1800 United States presidential election

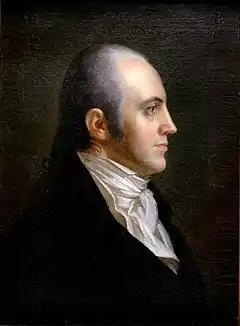
Aaron Burr tied Jefferson in the Electoral College vote.

In February 1801, the members of the House of Representatives balloted as states to determine whether Jefferson or Burr would become president. There were sixteen states, each with one vote; an absolute majority of nine was required for victory. It was the outgoing House of Representatives, controlled by the Federalist Party, that was charged with electing the new president. Jefferson was the great enemy of the Federalists, and a faction of Federalist representatives tried to block him and elect Burr. Most Federalists voted for Burr, giving Burr six of the eight states controlled by Federalists. The seven delegations controlled by Democratic-Republicans all voted for Jefferson, and Georgia's sole Federalist representative also voted for him, giving him eight states. The Vermont delegation was evenly split and cast a blank ballot. The remaining state, Maryland, had five Federalist representatives to three Democratic-Republicans; one of its Federalist representatives voted for Jefferson, forcing that state delegation also to cast a blank ballot.